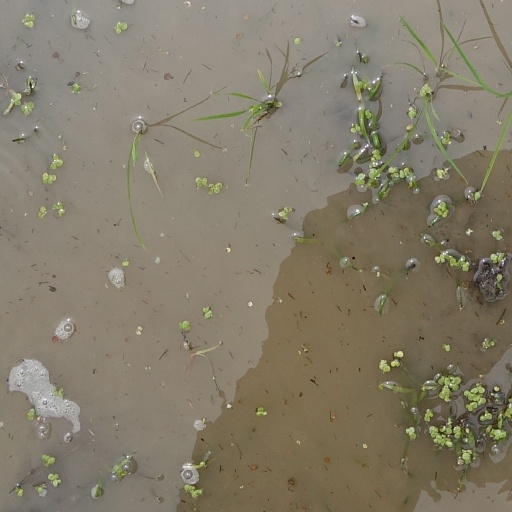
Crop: rice